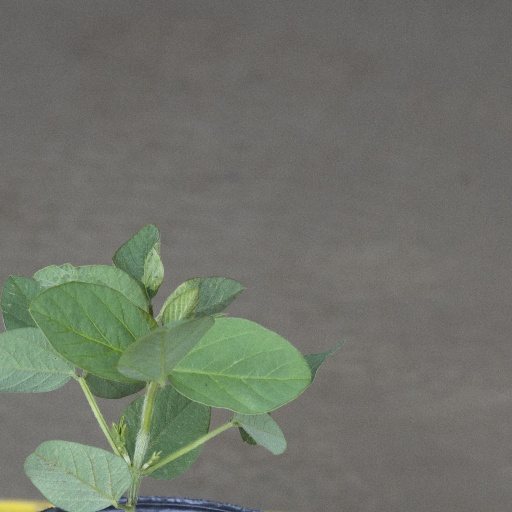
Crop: soybean